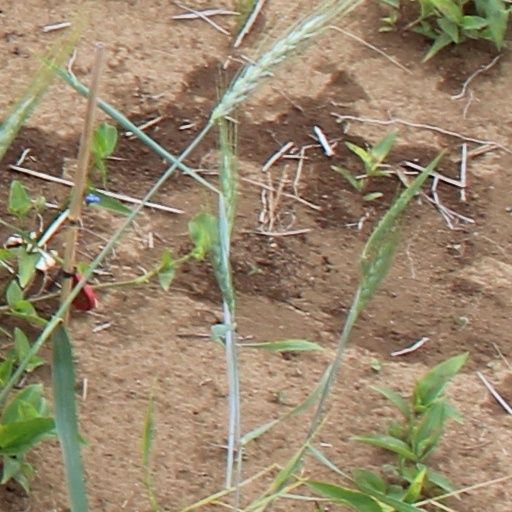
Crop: wheat